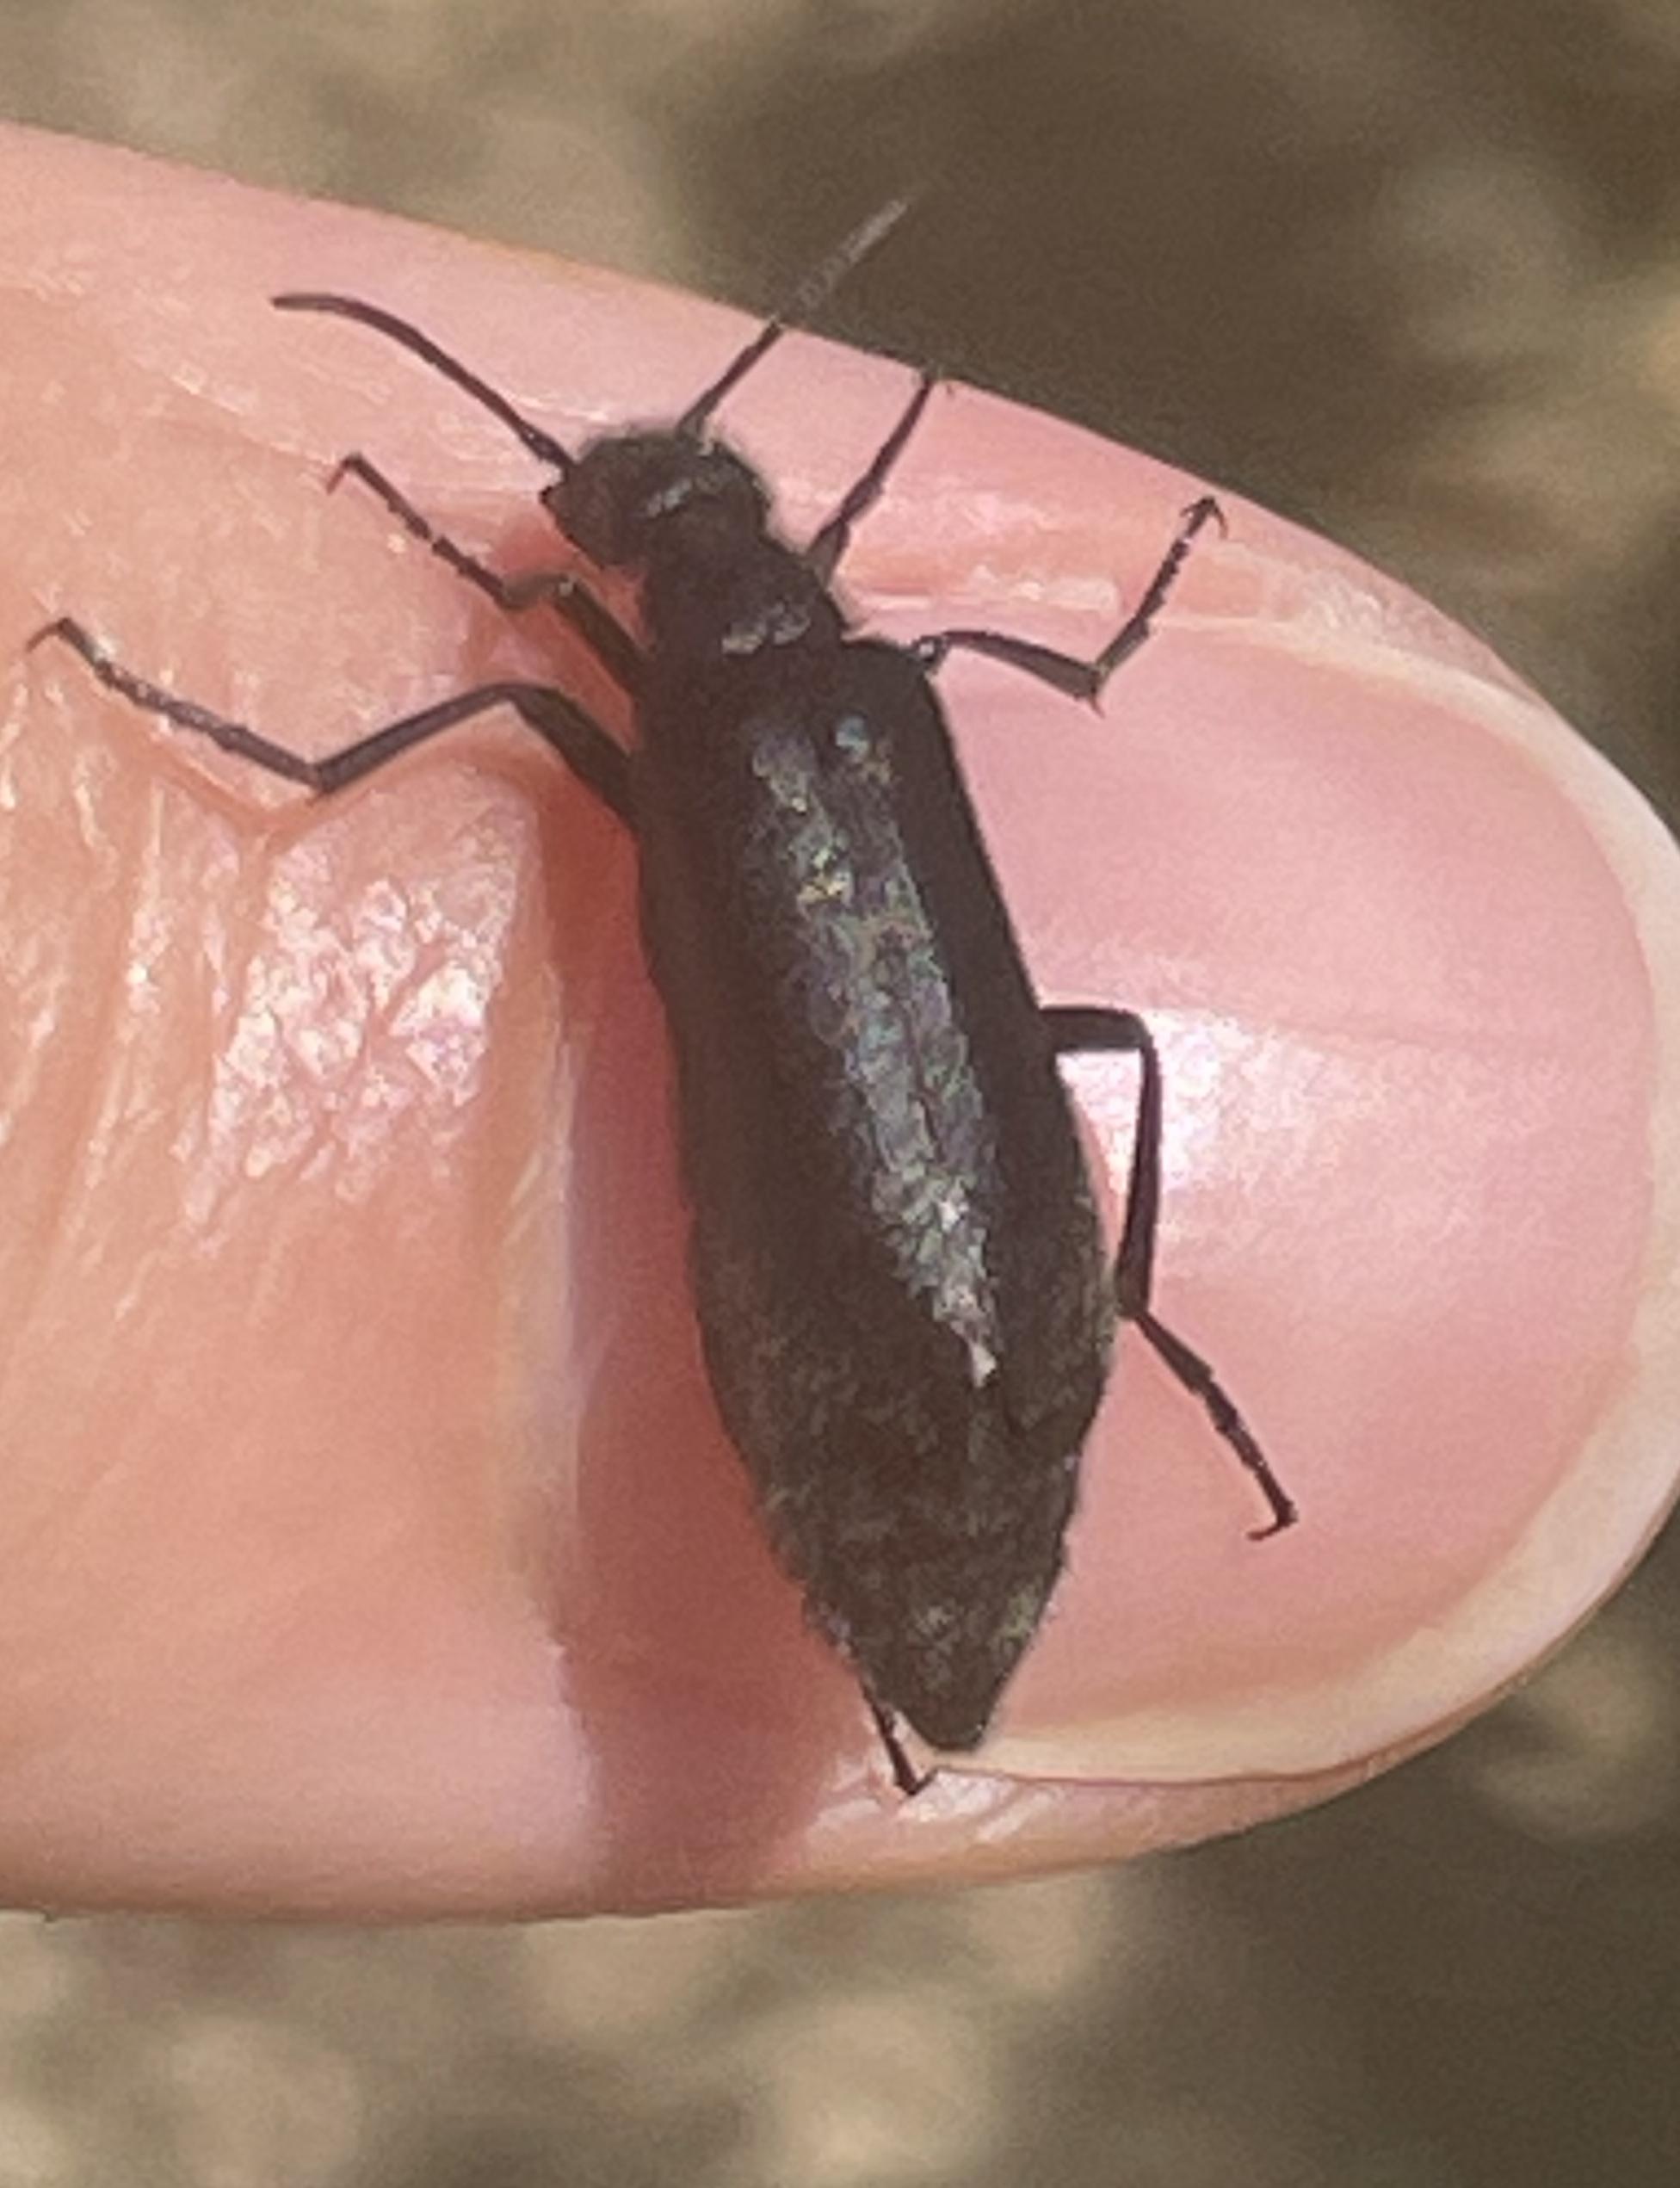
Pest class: occasional_pest